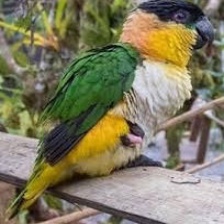
Species: BLACK HEADED CAIQUE
Scientific name: PIONITES MELANOCEPHALUS